John Neely Bryan

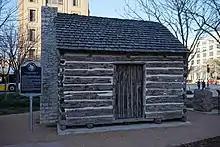
Replica of John Neely Bryan's cabin, Founders Plaza, Dallas, Texas.

John Neely Bryan (December 24, 1810 – September 8, 1877) was a Presbyterian farmer, lawyer, and tradesman in the United States and founder of the city of Dallas, Texas.